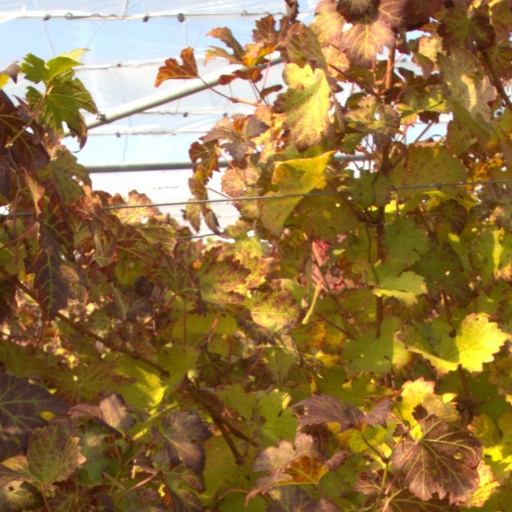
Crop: grape